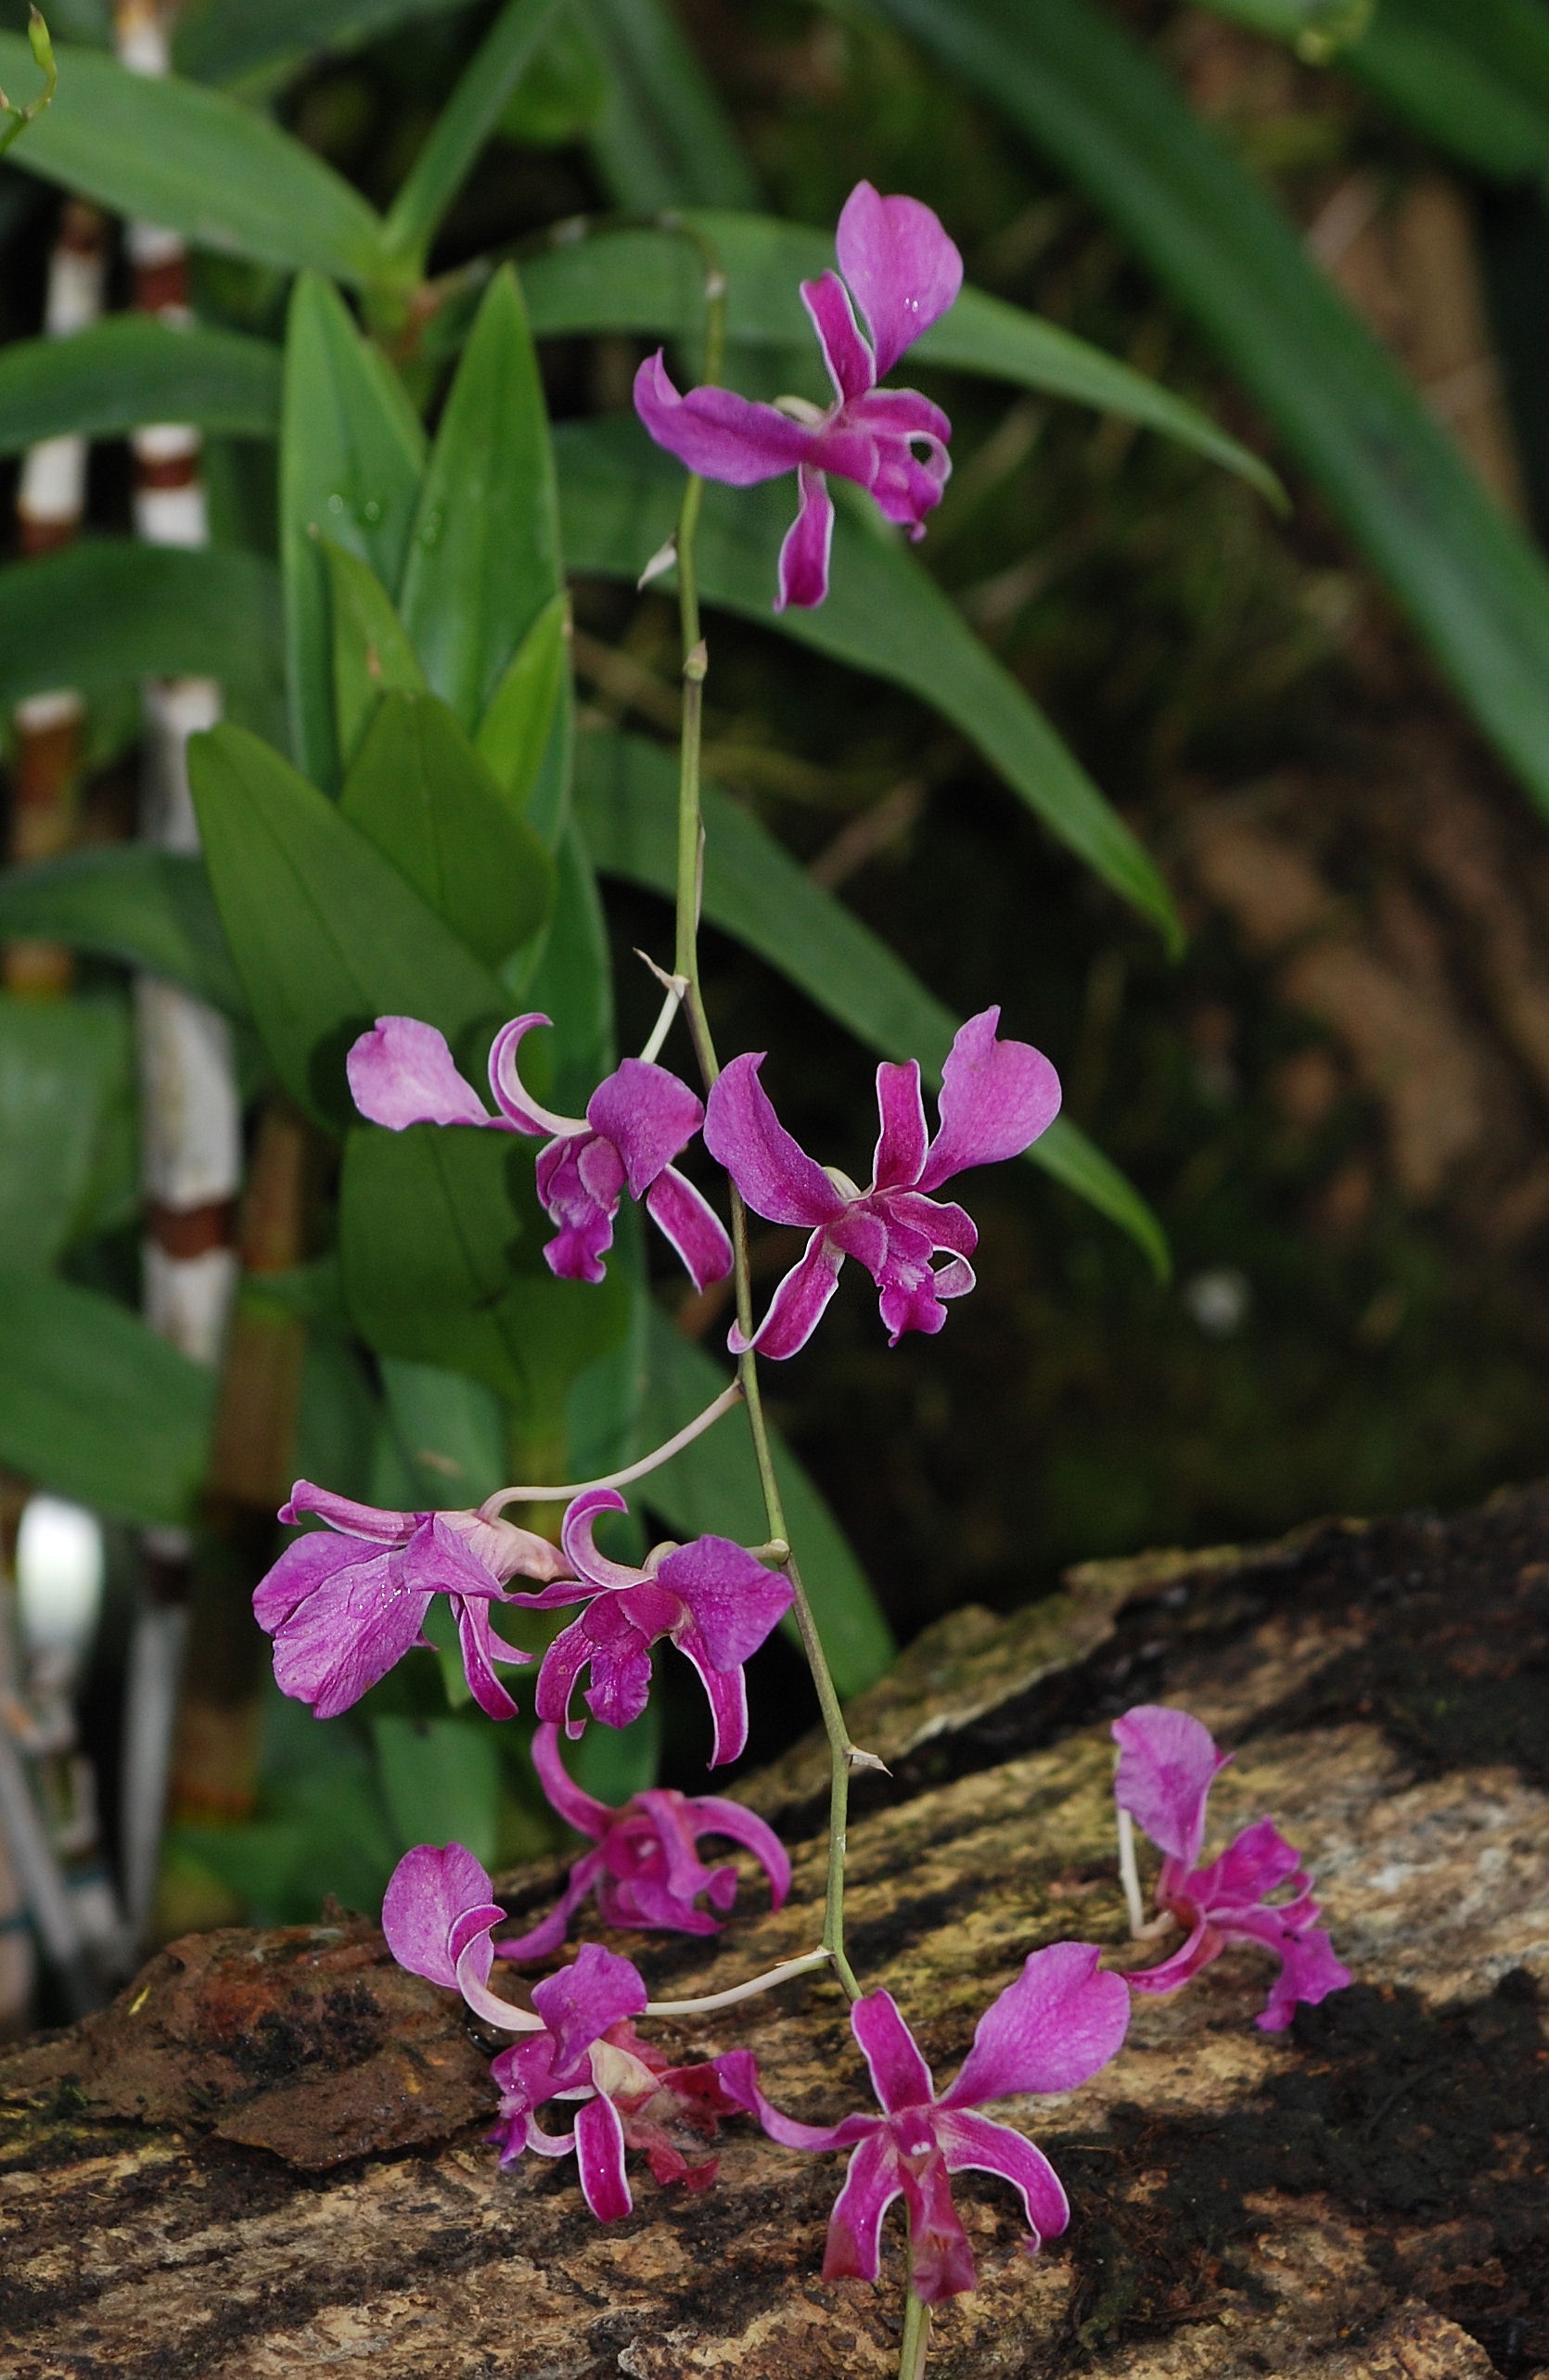
plant, flower, purple, botany, flora, orchid, wildflower, leaves, flowering plant, velvety, cattleya, dendrobium, land plant, fawn lily